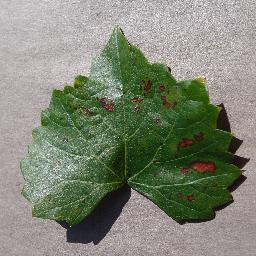
Label: Grape___Esca_(Black_Measles)